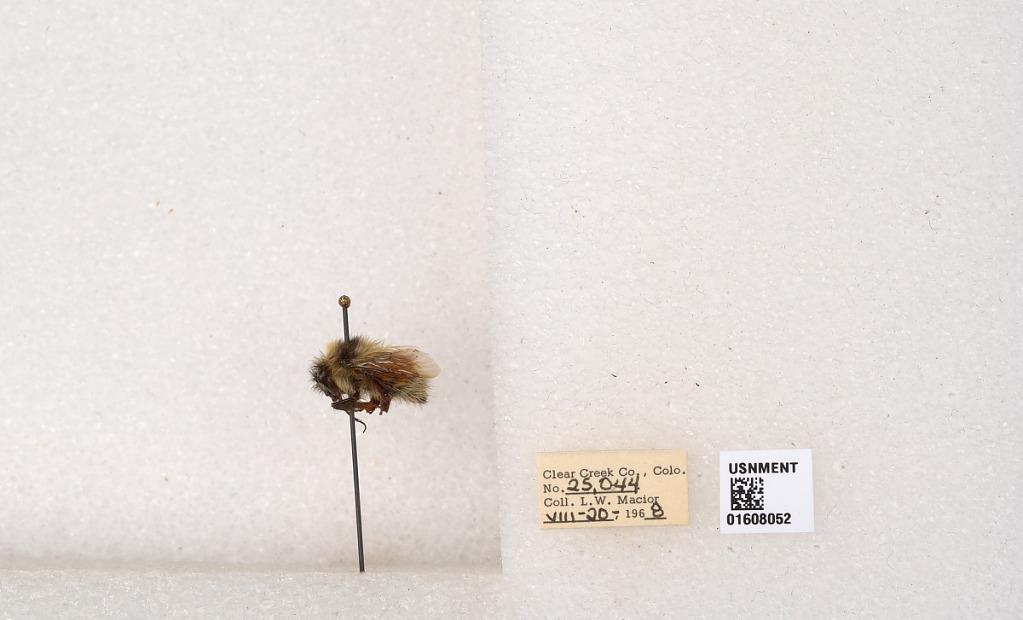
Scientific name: Bombus (Pyrobombus) sylvicola Kirby
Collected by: L. Macior
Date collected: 1968-8-20
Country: United States
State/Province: Colorado
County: Clear Creek
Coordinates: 39.6891, -105.644